Decree of Turda

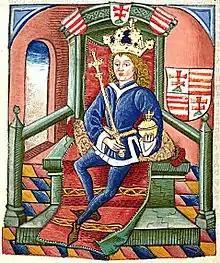
Louis I of Hungary (Chronica Hungarorum)

King Louis I of Hungary stayed in Transylvania for six monthsfrom October to Aprilin 1366. On 28 June 1366, while residing in Torda (present-day Turda), the monarch issued a decree at the request of the Transylvanian noblemen. The latter had informed the King that they "have been suffering, day by day, many troubles because of the evil arts of many malefactors, especially Romanians, ...because of their way of being and their disorderly behaviour".